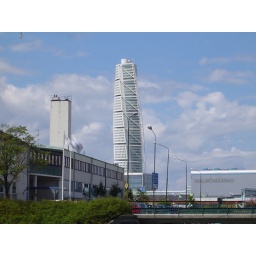
Famous office building in Malmo. The building is a 90 degree twist.